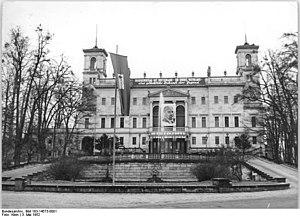
Le château d'Albrechtsberg, est un château situé à Dresde en Allemagne.